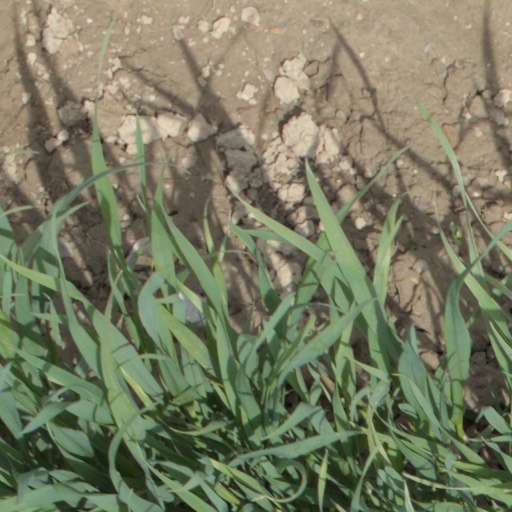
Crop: wheat